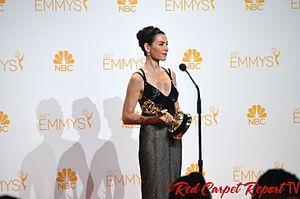
The Good Wife est une série télévisée américaine en 156 épisodes de 43 minutes créée par Robert et Michelle King et diffusée entre le 22 septembre 2009 et le 8 mai 2016 sur le réseau CBS et sur le réseau Global au Canada.